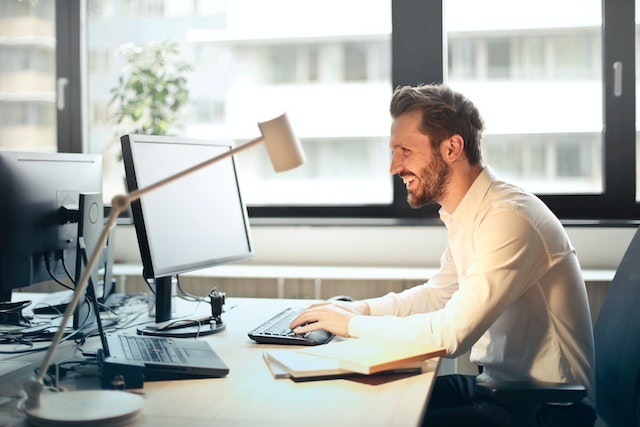
Mit guter Onlinepräsenz an die Patienten von morgen denken!
Wenn Tierhalter den Weg in die Praxis alleine finden, braucht man nicht in Onlinemarketing investieren, oder? Falsch! Warum und wie man seine Onlinepräsenz leicht und dennoch effektiv gestaltet, erfahren Sie von Eva Jarosova-Korte, Gründerin von blepi, online-Marktplatz für Tierfreunde
Brand: Deutsche Vet 2022
Category: Services > Professional Services > Marketing & Advertising